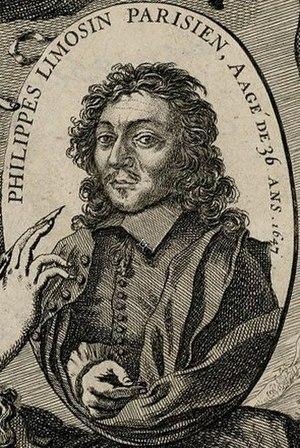
Philippe Limosin est un maître écrivain juré français, actif à Paris au milieu du XVIIᵉ siècle.